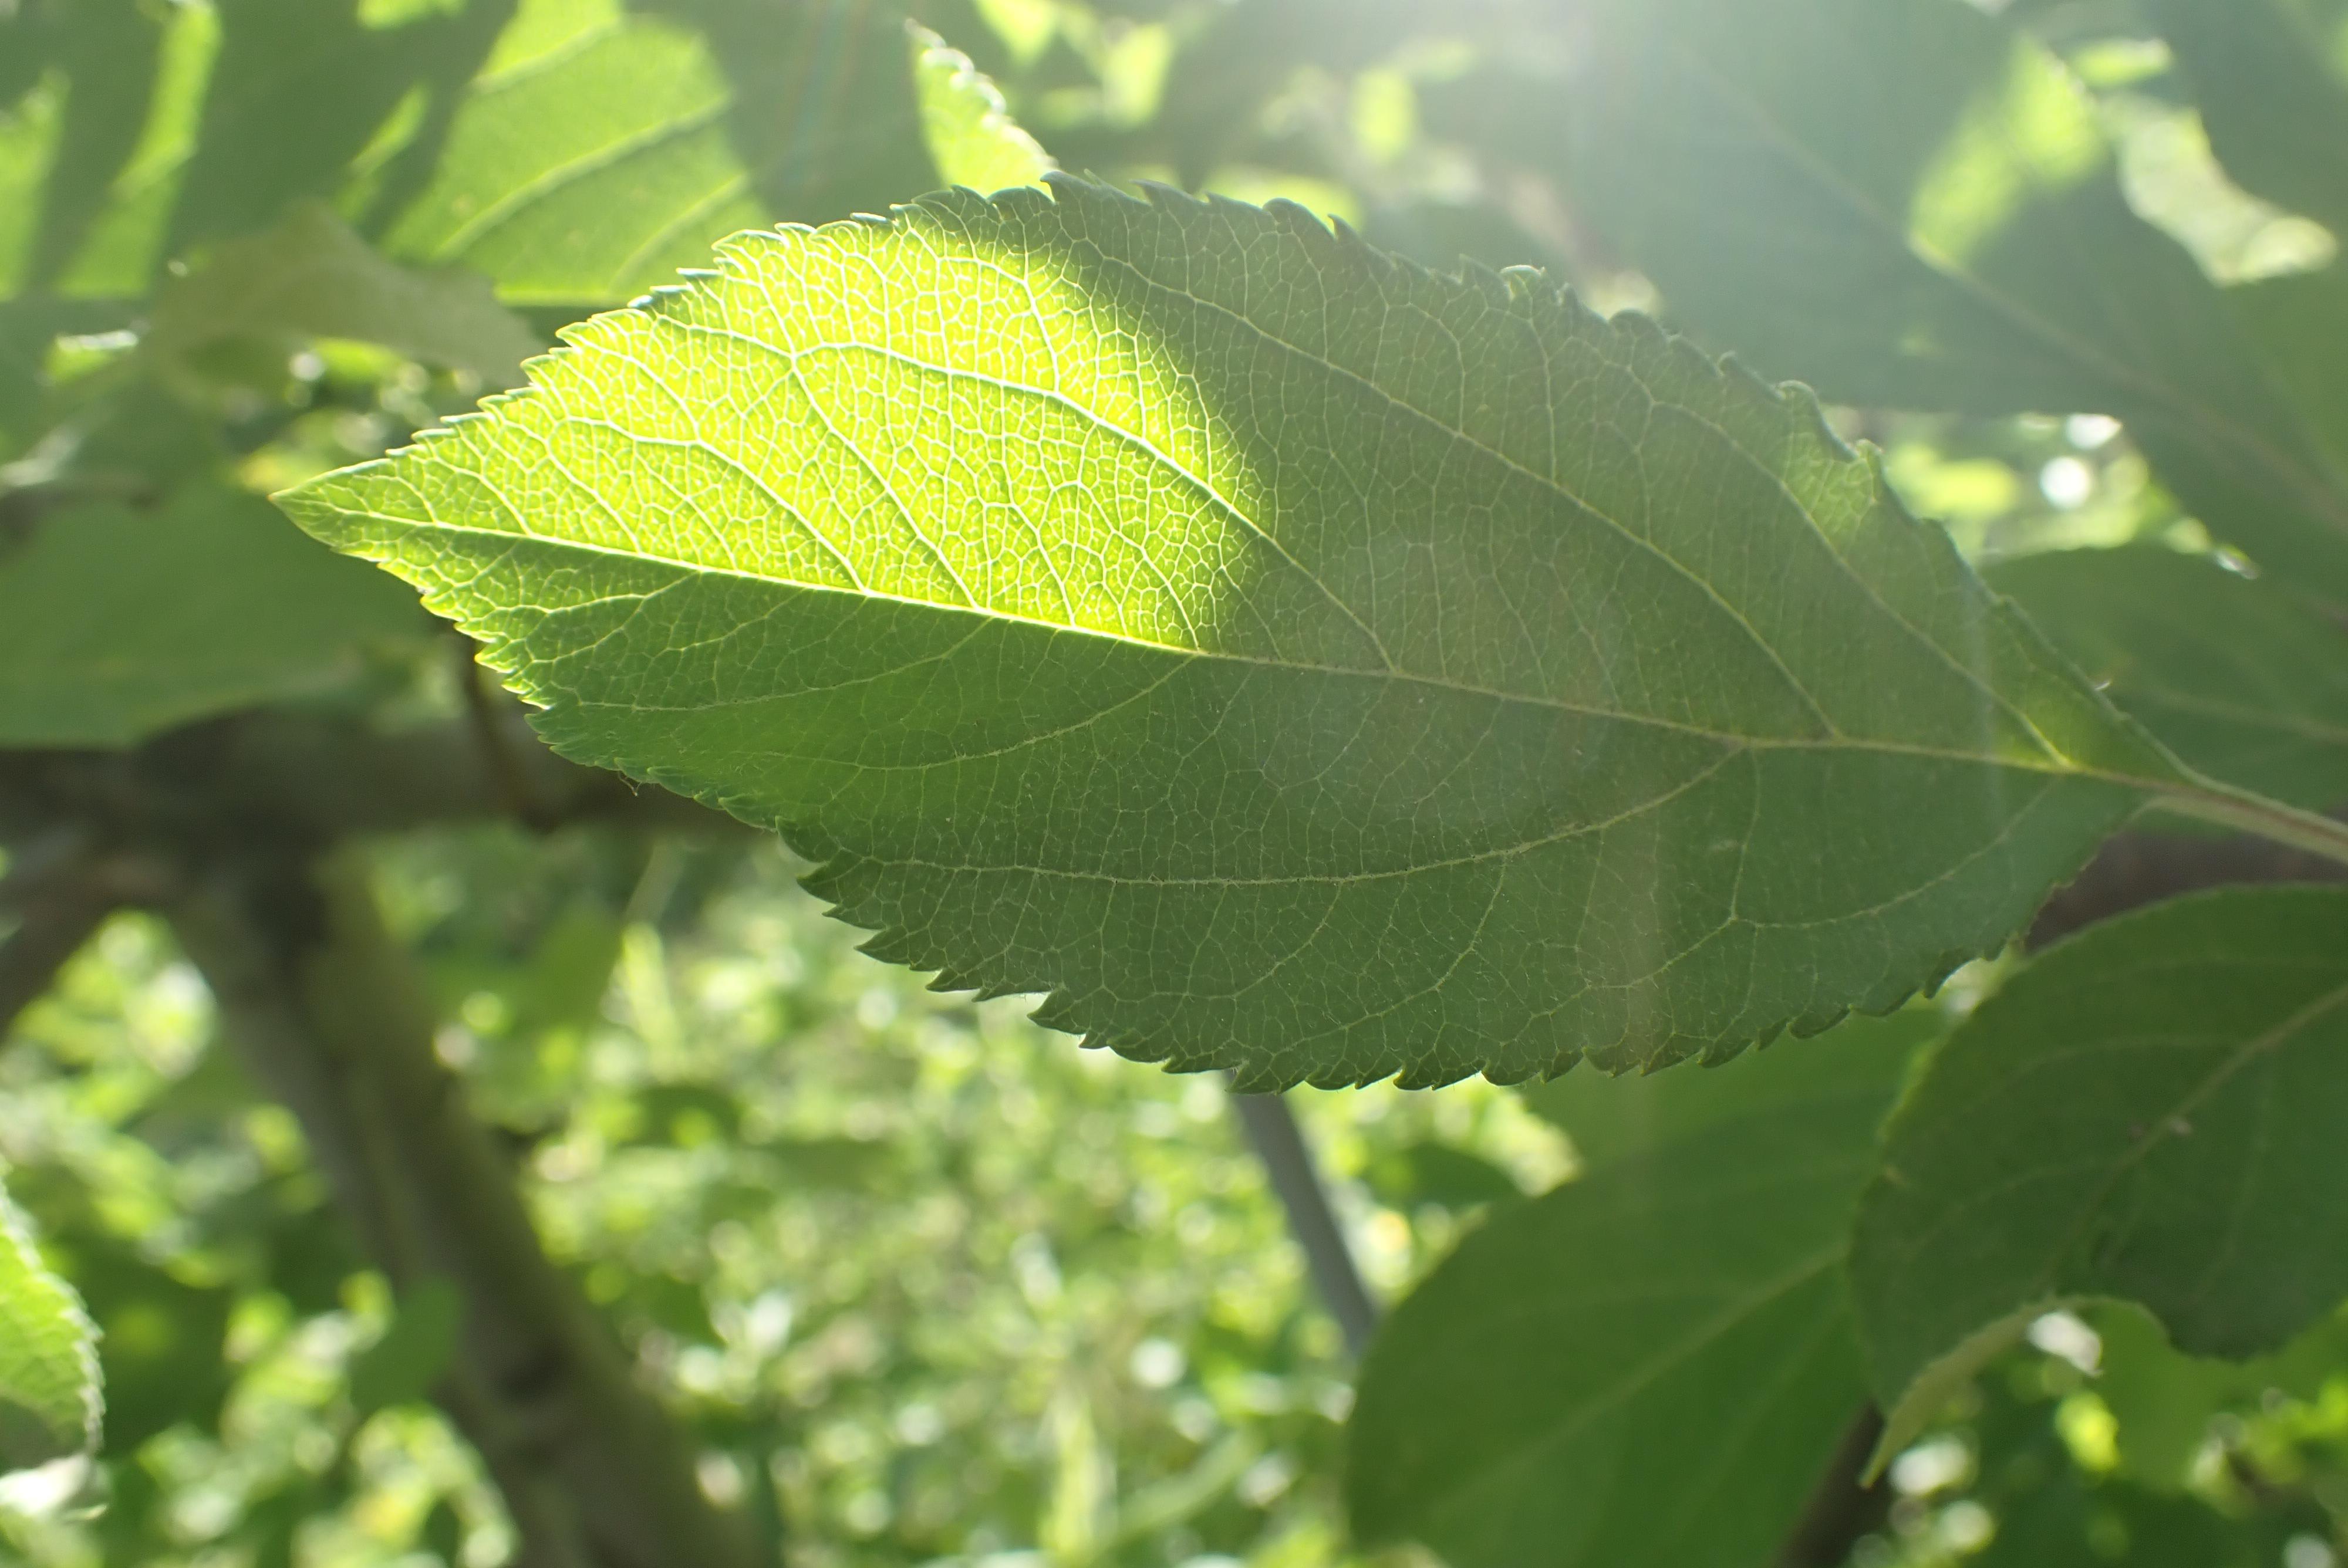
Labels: healthy